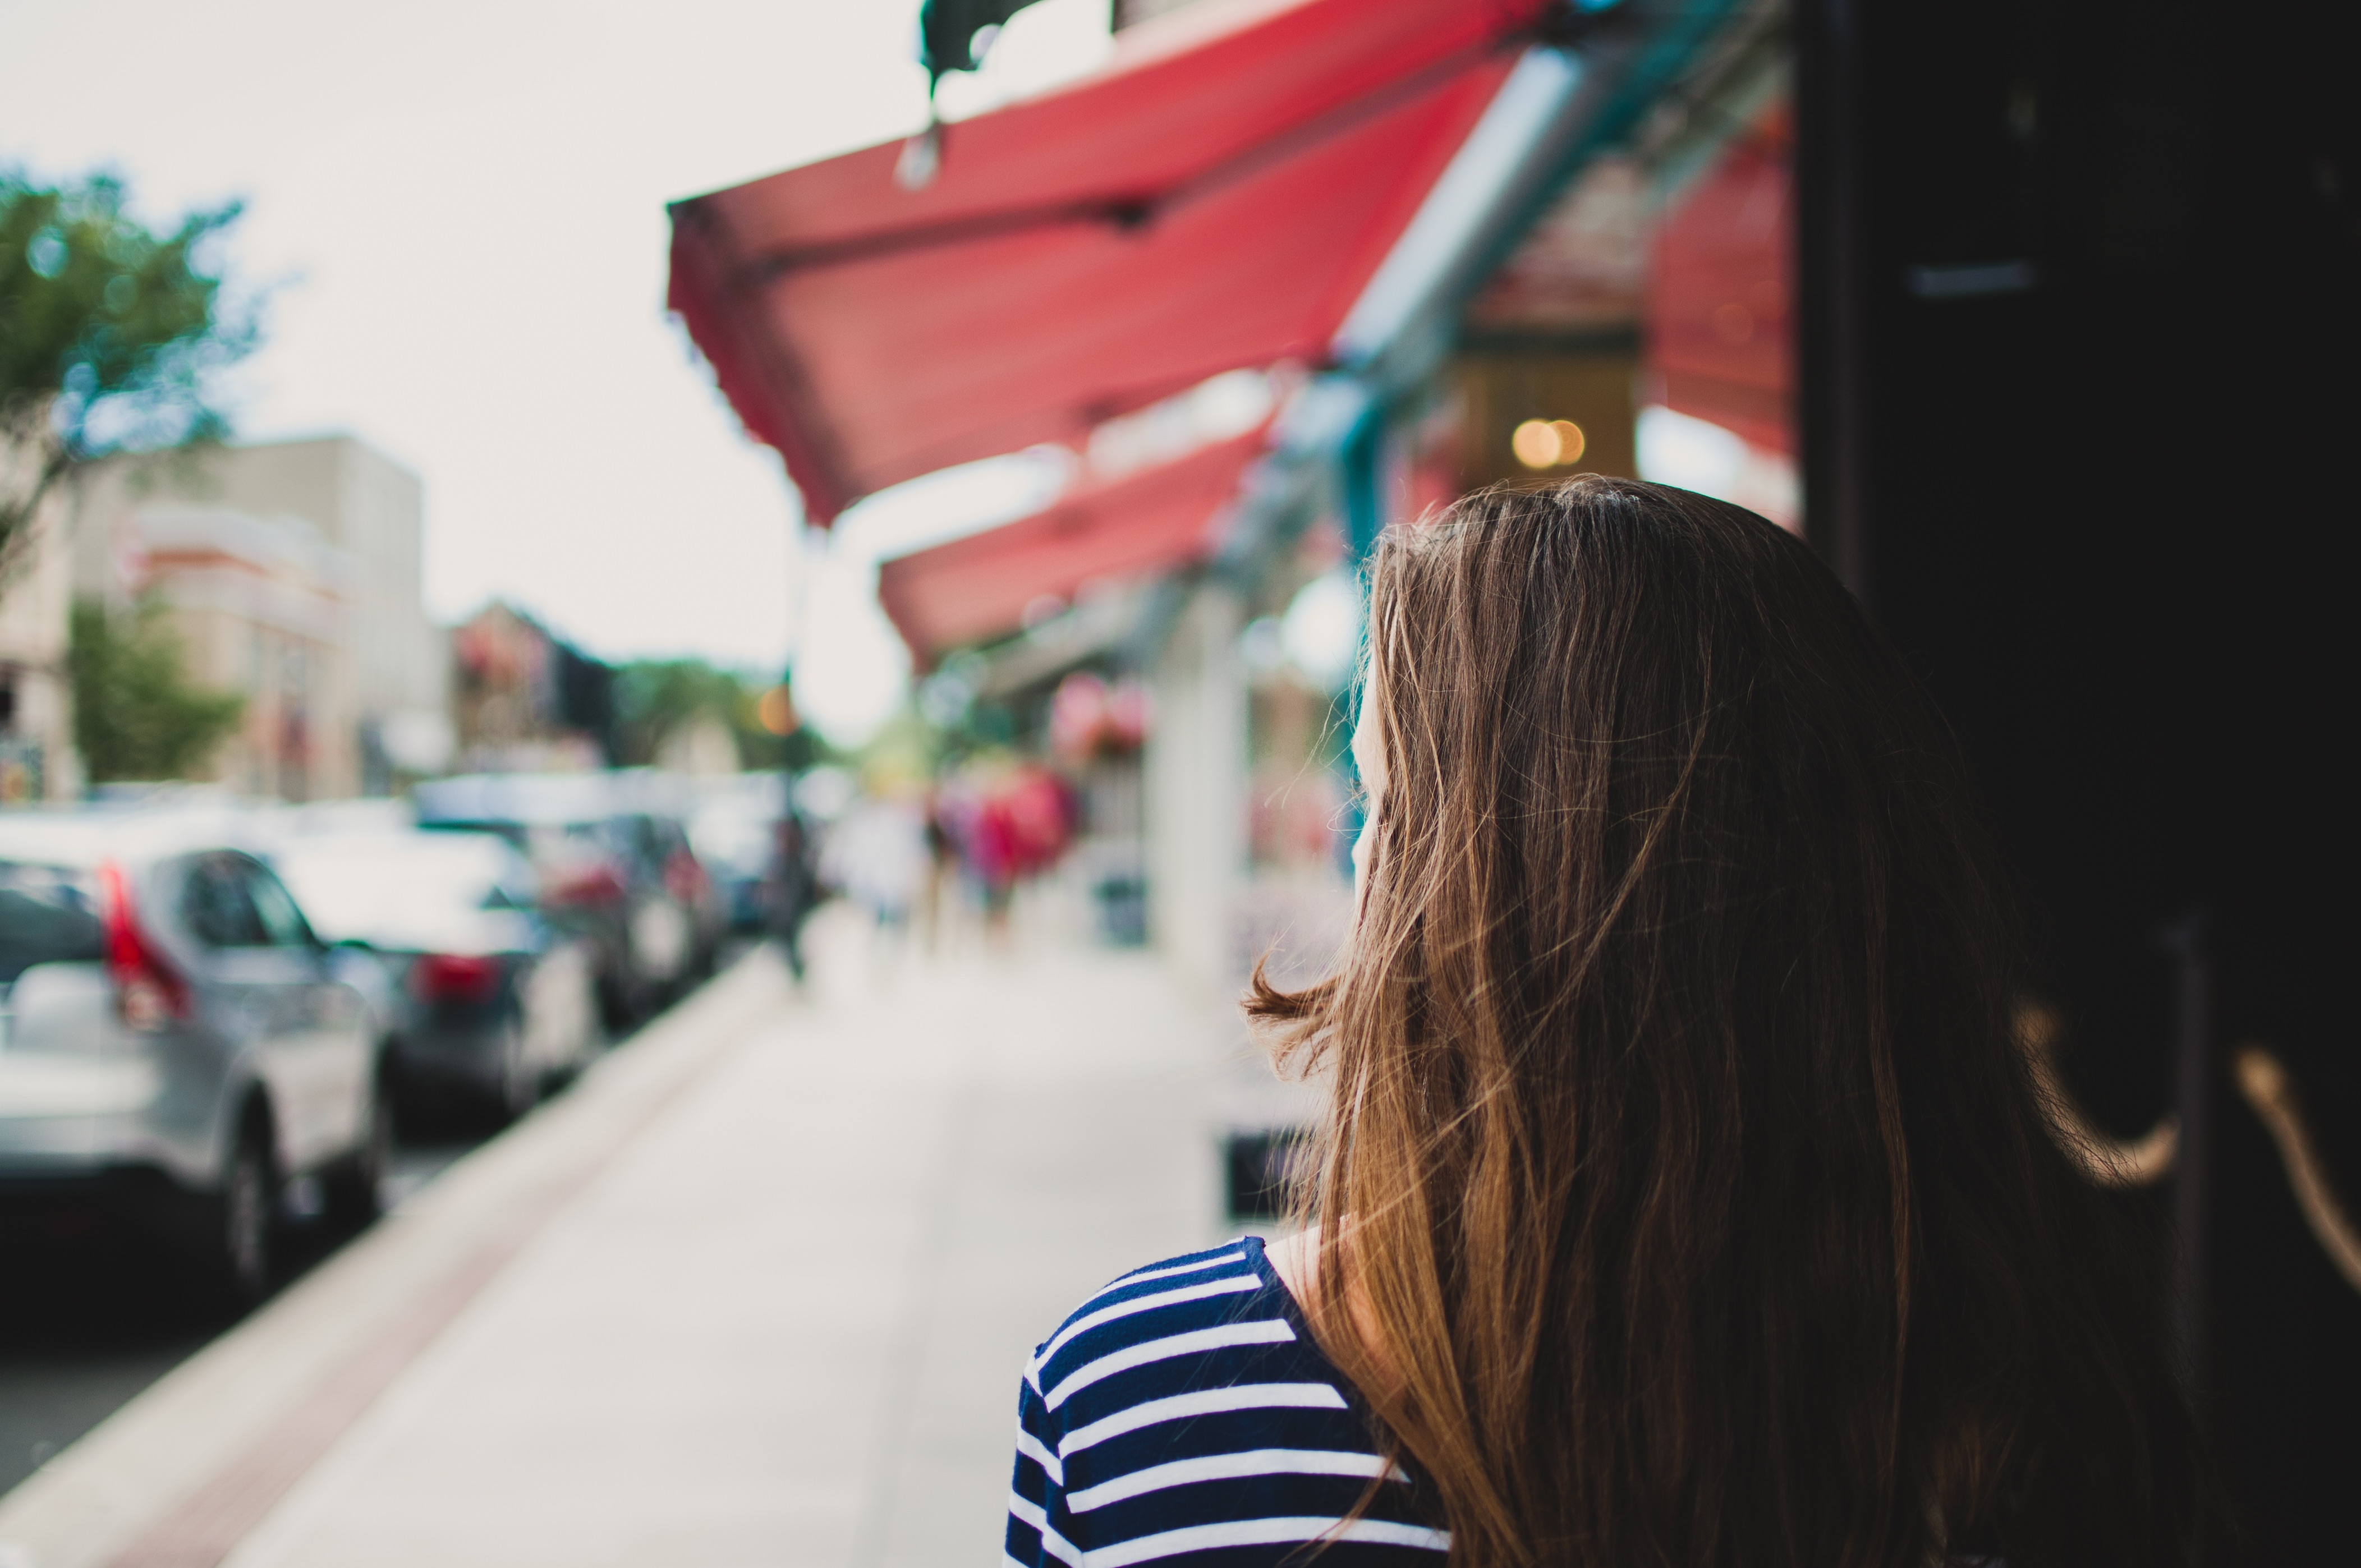
street, spring, red, color, snapshot